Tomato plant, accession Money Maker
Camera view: tilt-top (135 deg); turntable rotation: 270 degrees
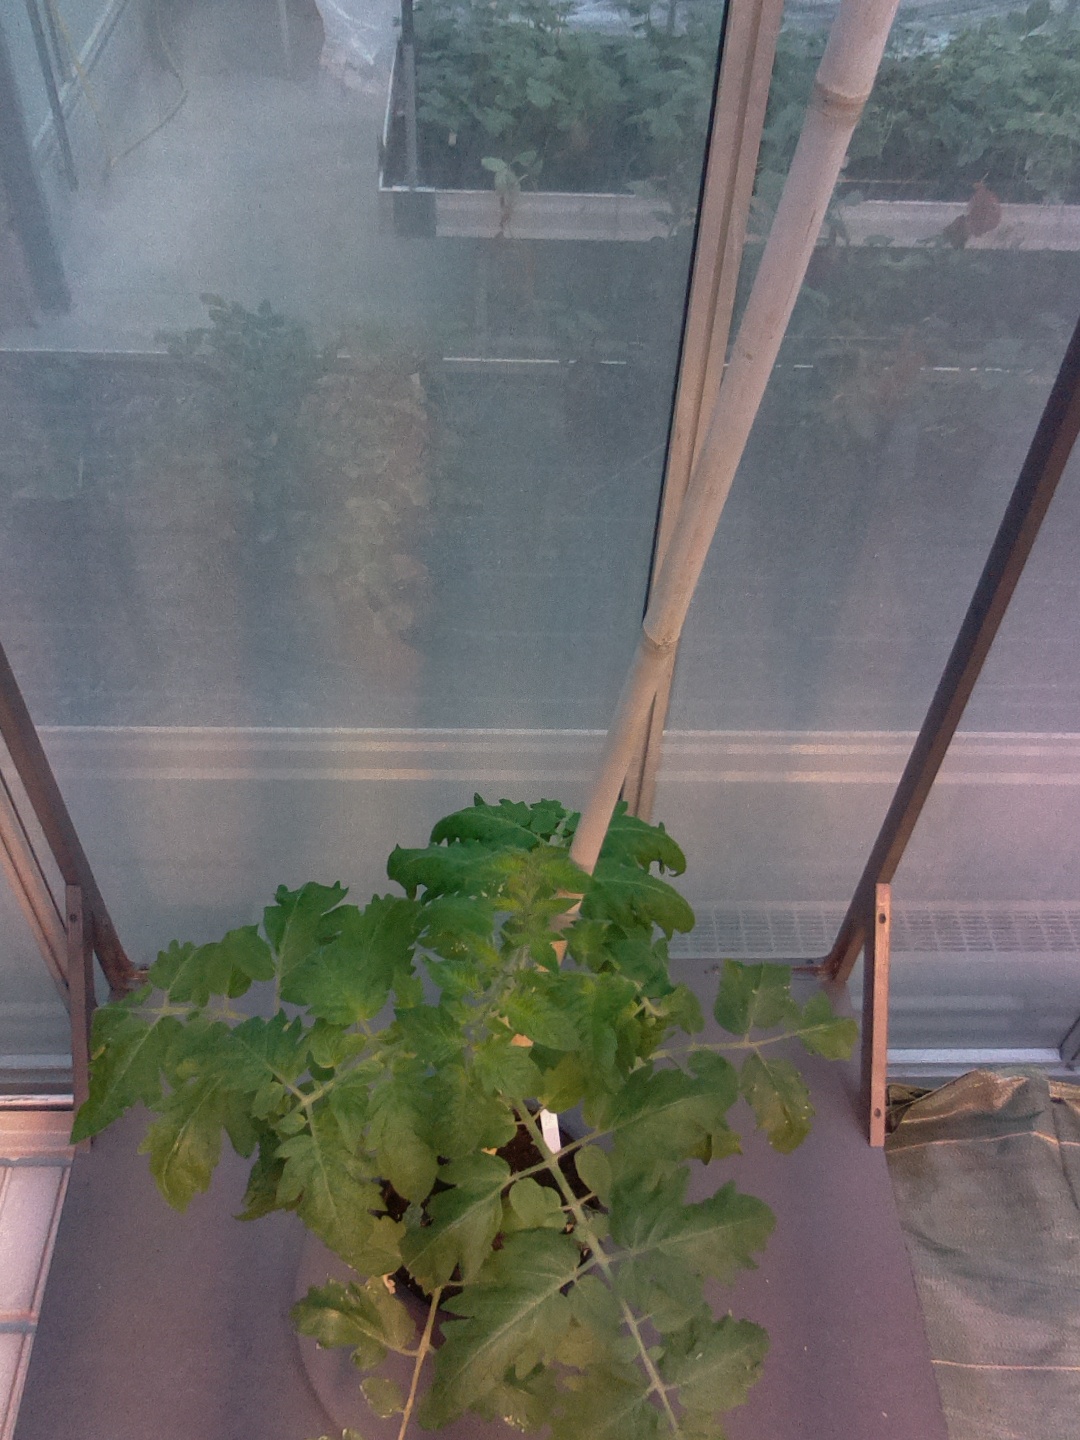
BBCH growth stage 53: 3 inflorescences visible